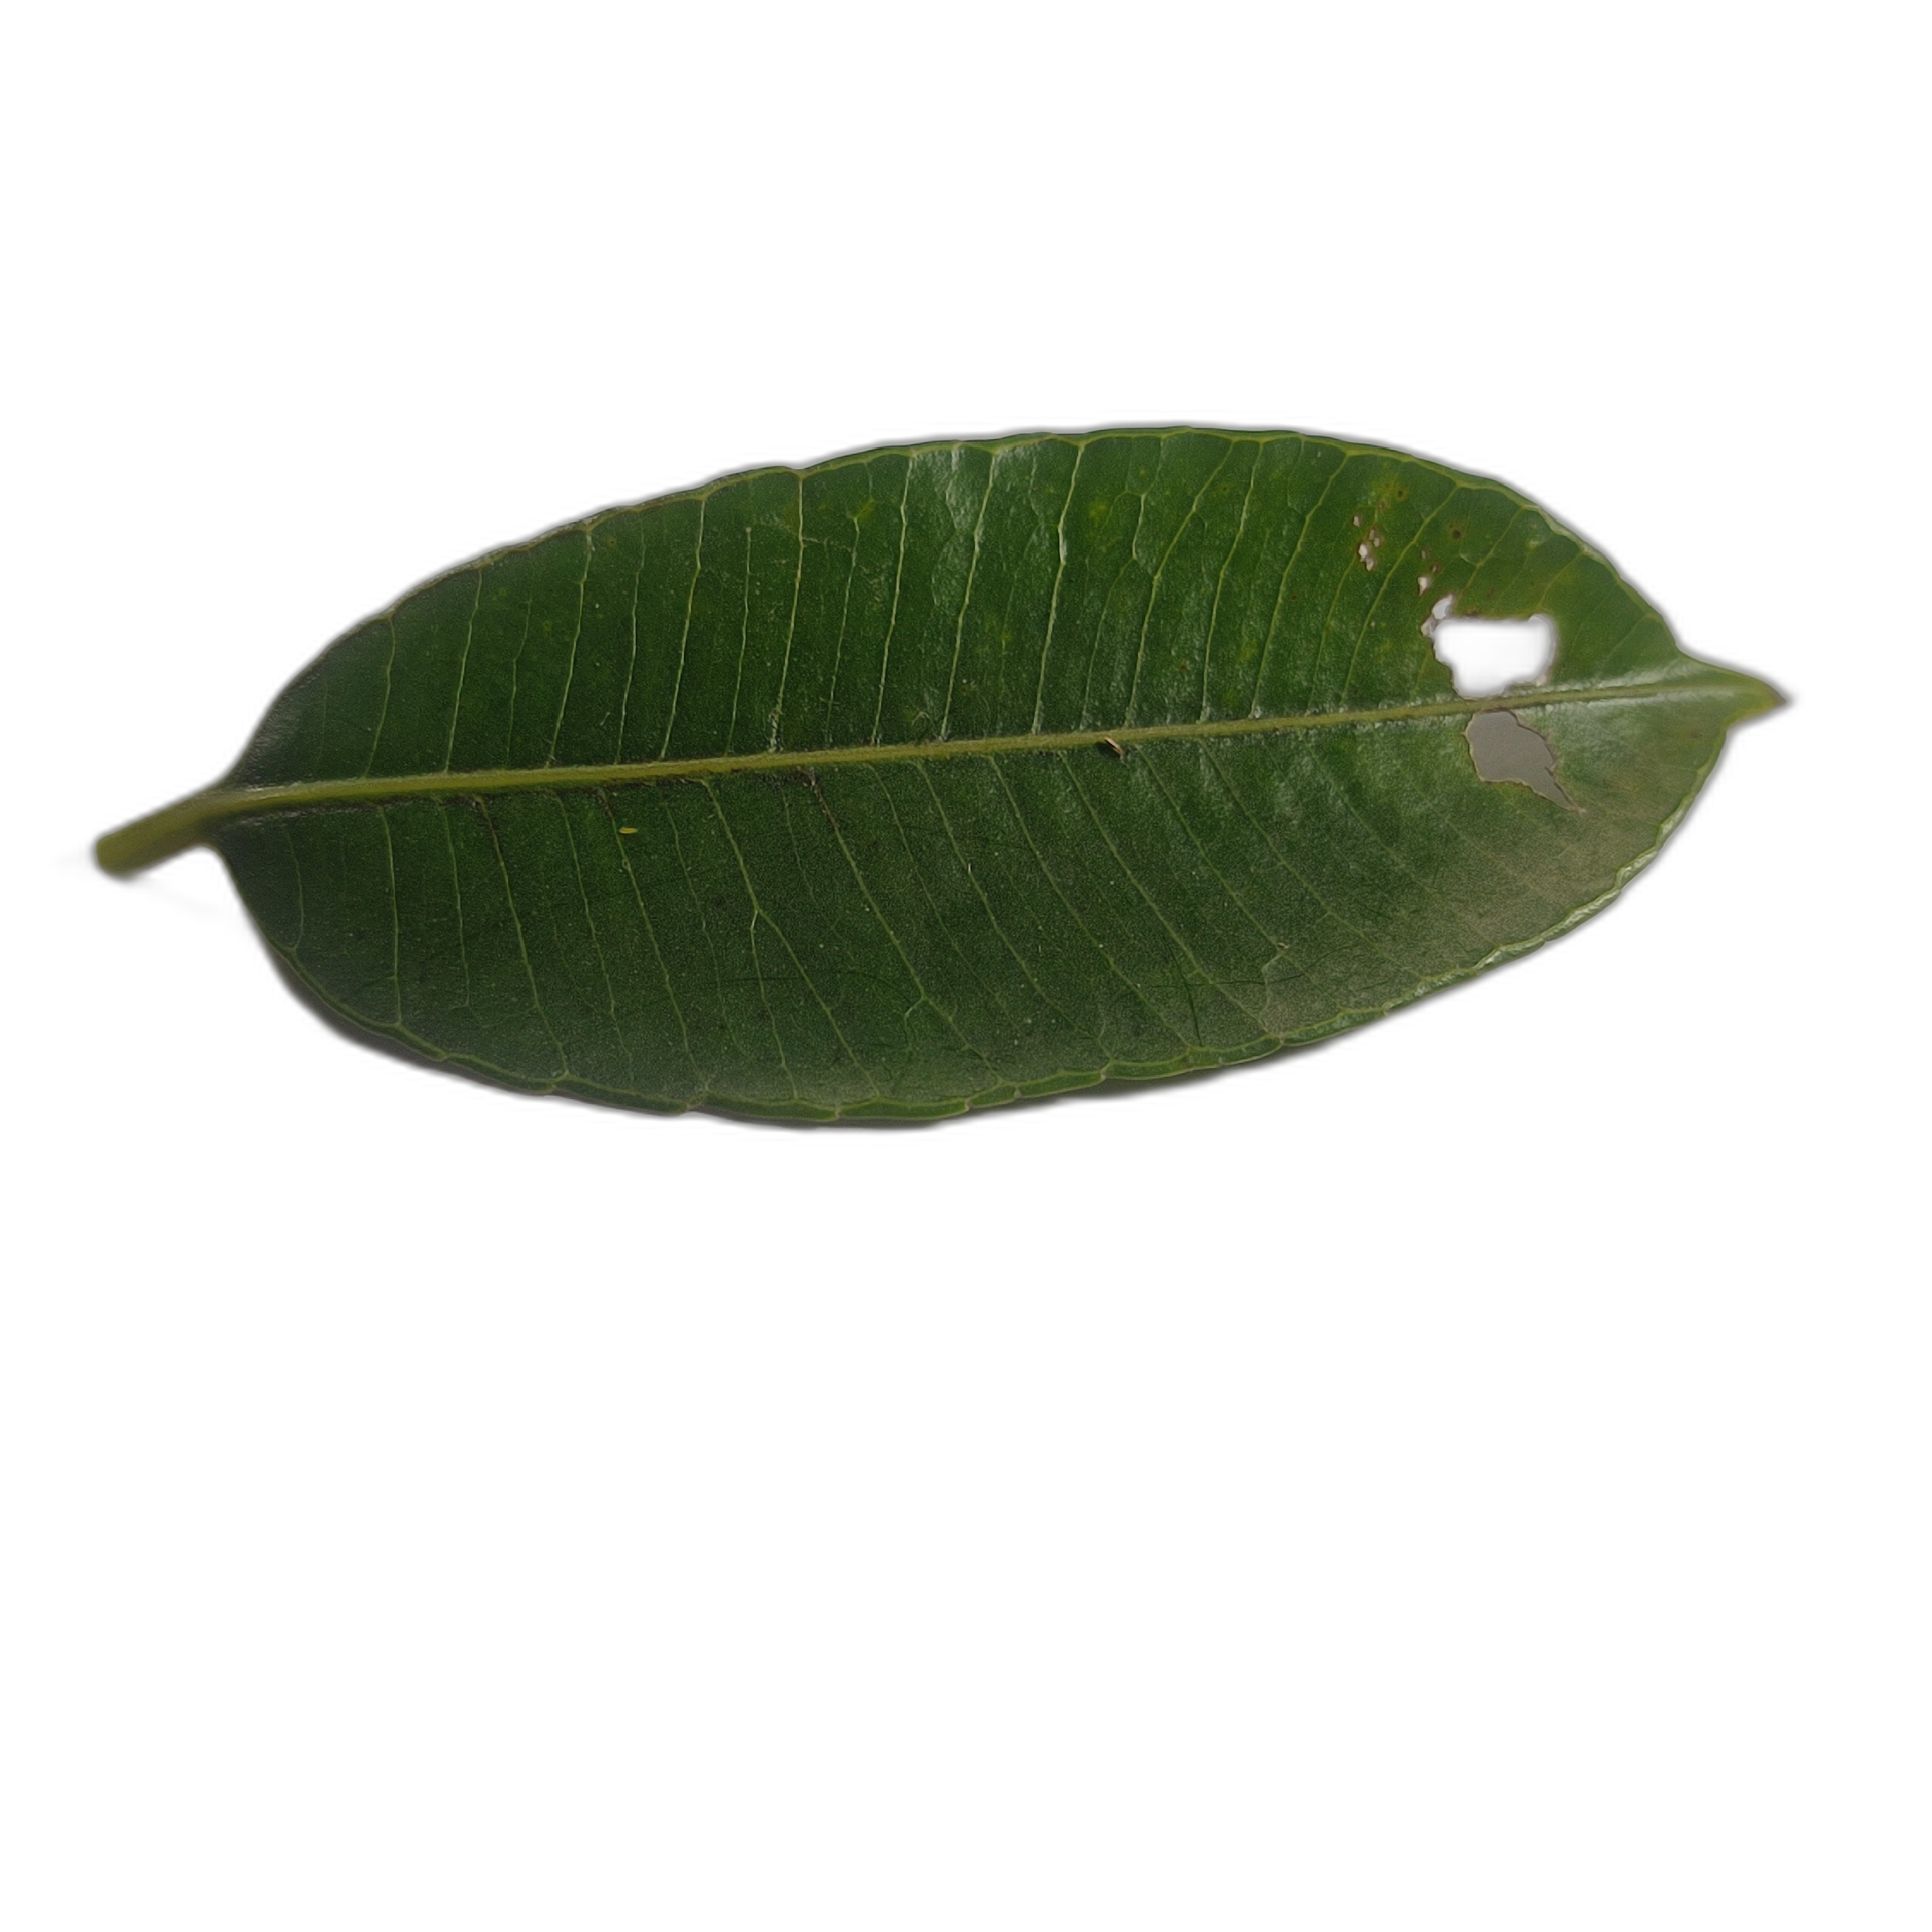
Label: not_healthy